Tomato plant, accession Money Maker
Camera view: horizontal (90 deg, fisheye); turntable rotation: 0 degrees
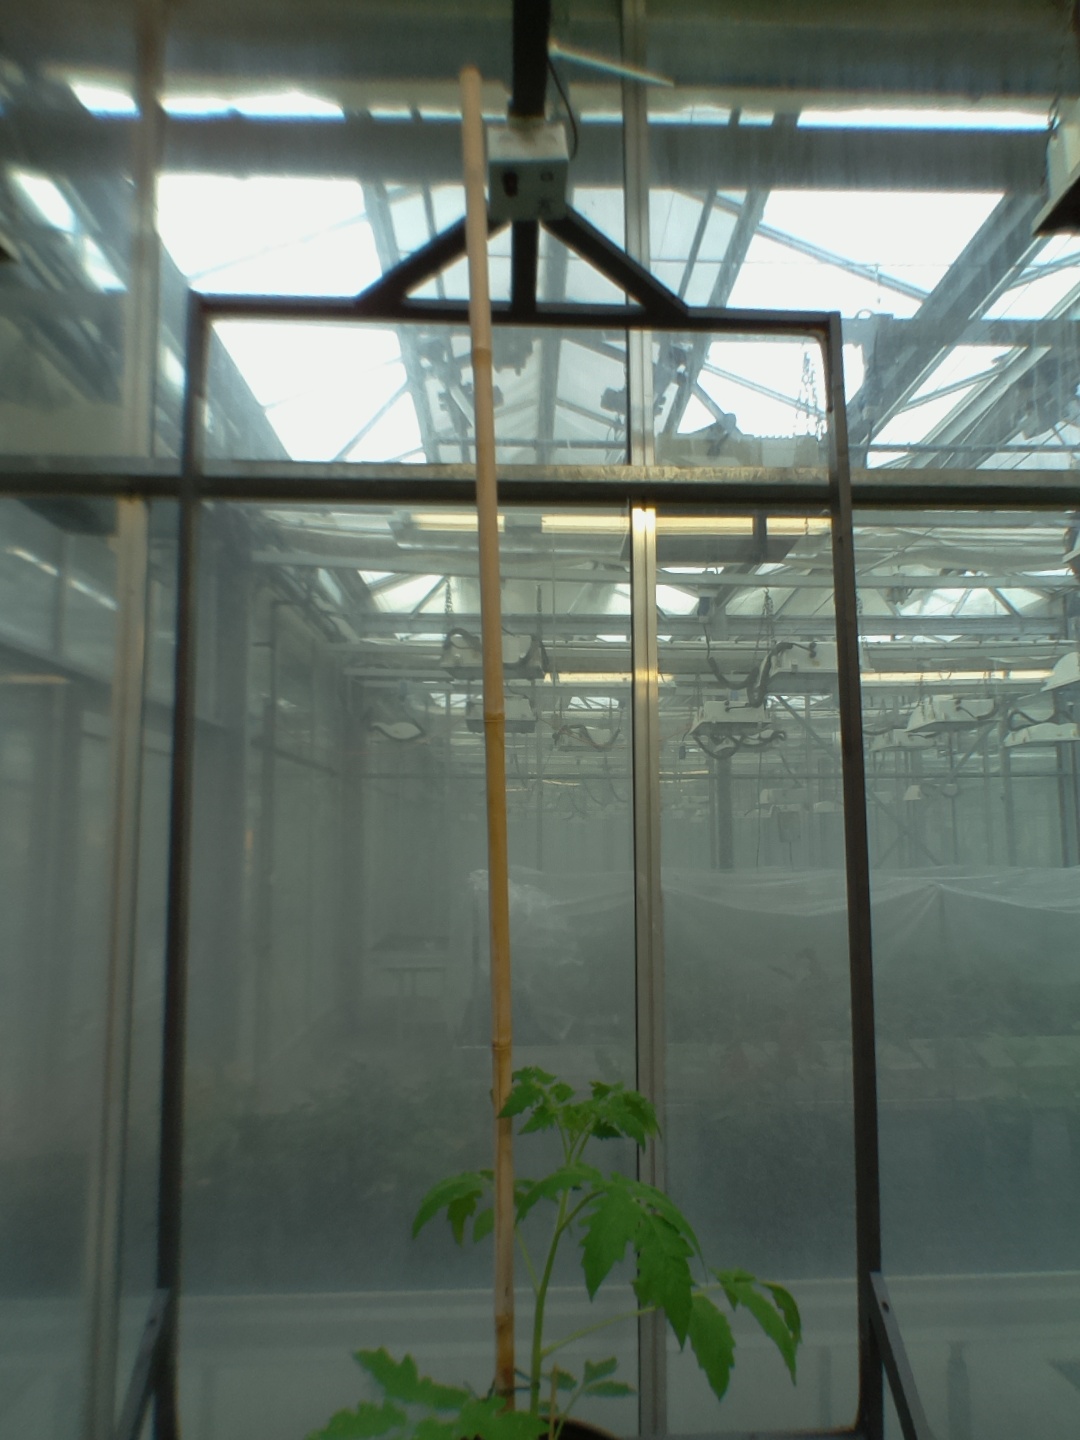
BBCH growth stage 13: 6 of true leaves visible